Inès de Bourgoing

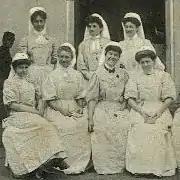
SSBM nurses in Casablanca, ca. 1907

In 1901, on receiving her diploma, de Bourgoing joined the Société de Secours aux Blessés Militaires (SSBM), forerunner of the French Red Cross, as a volunteer and began working at the Beaujon Hospital in Paris. As a result of her competence and the understanding she showed both patients and doctors, she was appointed president of the SSBM. In 1907, she sailed for Morocco with the French expeditionary force under General Antoine Marius Benoît Drude. As head of a team of SSBM volunteers, she established an infirmary in Casablanca, treating the wounded in the conflicts between the French and Moroccans. As conditions were difficult in Morocco, it was decided the wounded and seriously ill should be transported to Oran in Algeria where it would be easier to provide proper treatment. It was in October 1907 while she and two of her nurses were accompanying the wounded on a French naval crossing to Oran, that she first met General Hubert Lyautey, who was division commander there. After spending fifteen months in North Africa, she returned to France, only to leave shortly afterwards for the Italian port Messina in December where she and her nursing team helped care for the 80,000 victims of the 1908 earthquake. As a result of their exemplary services, they were decorated by Princess Hélène of Orléans.